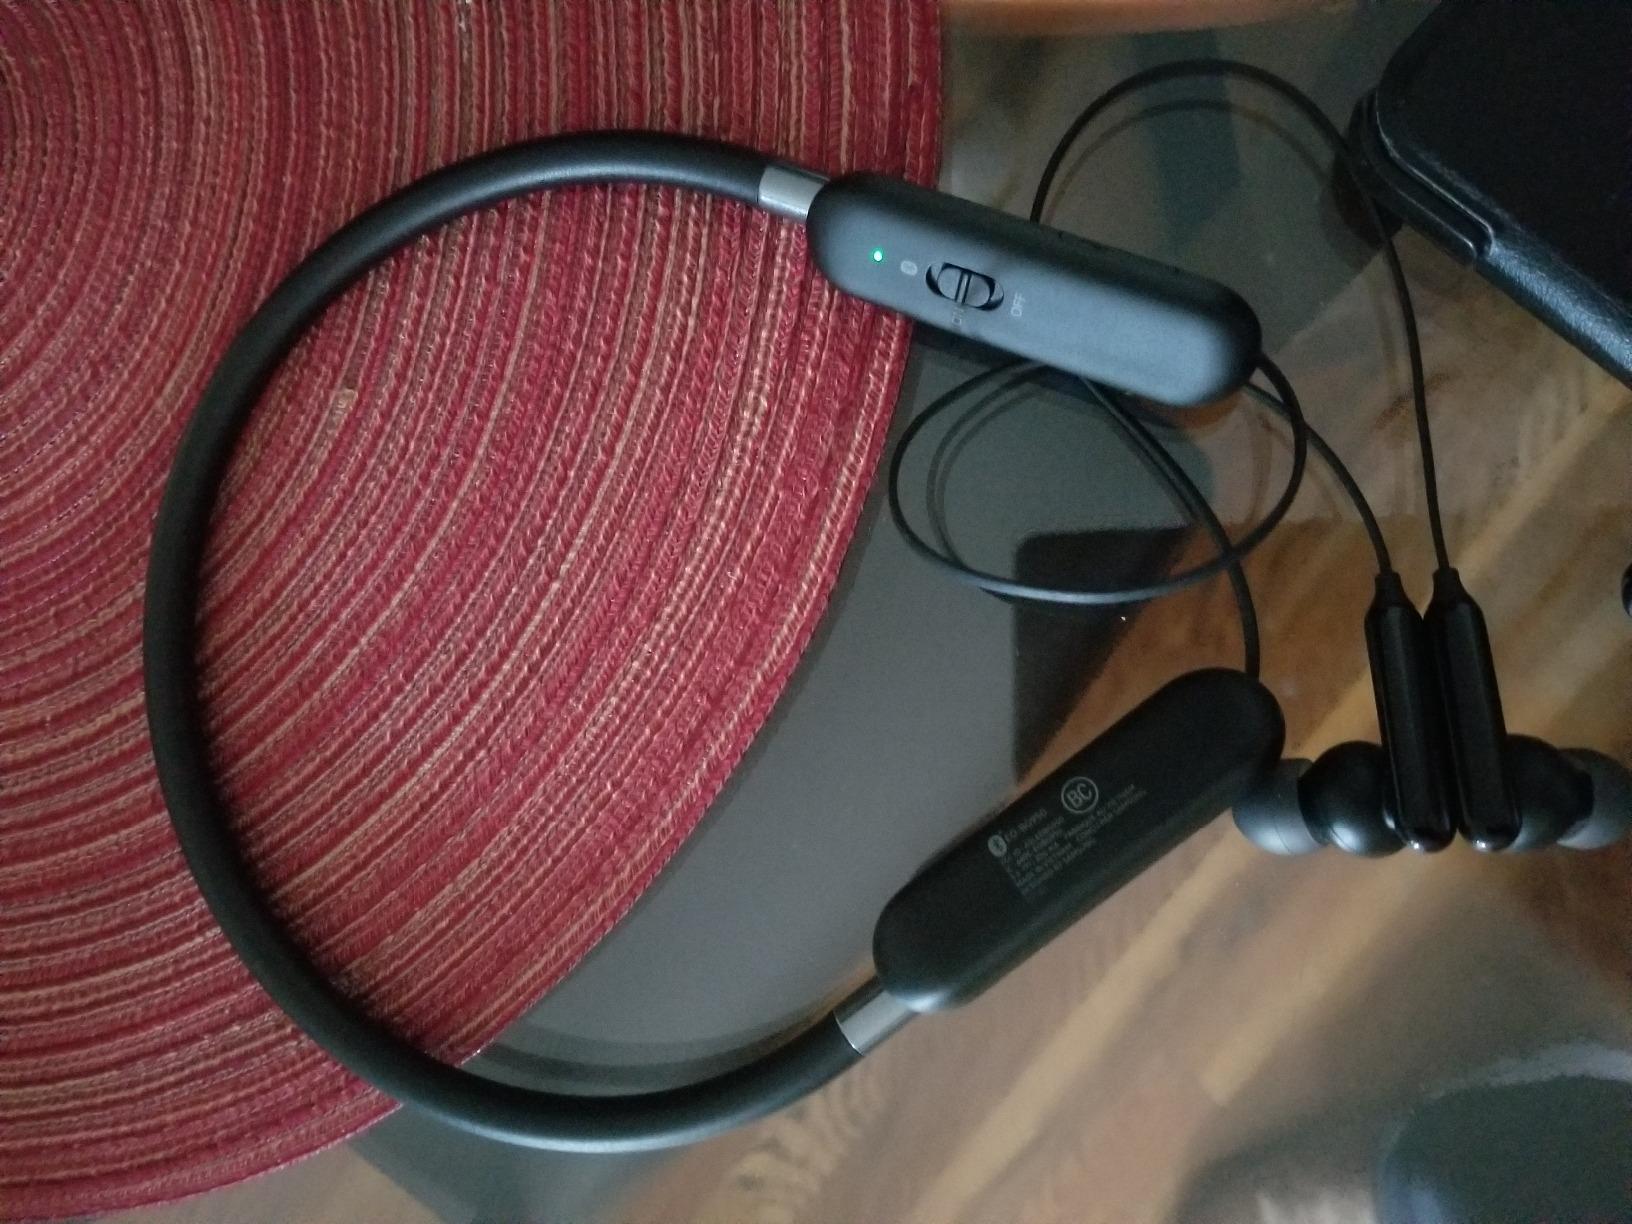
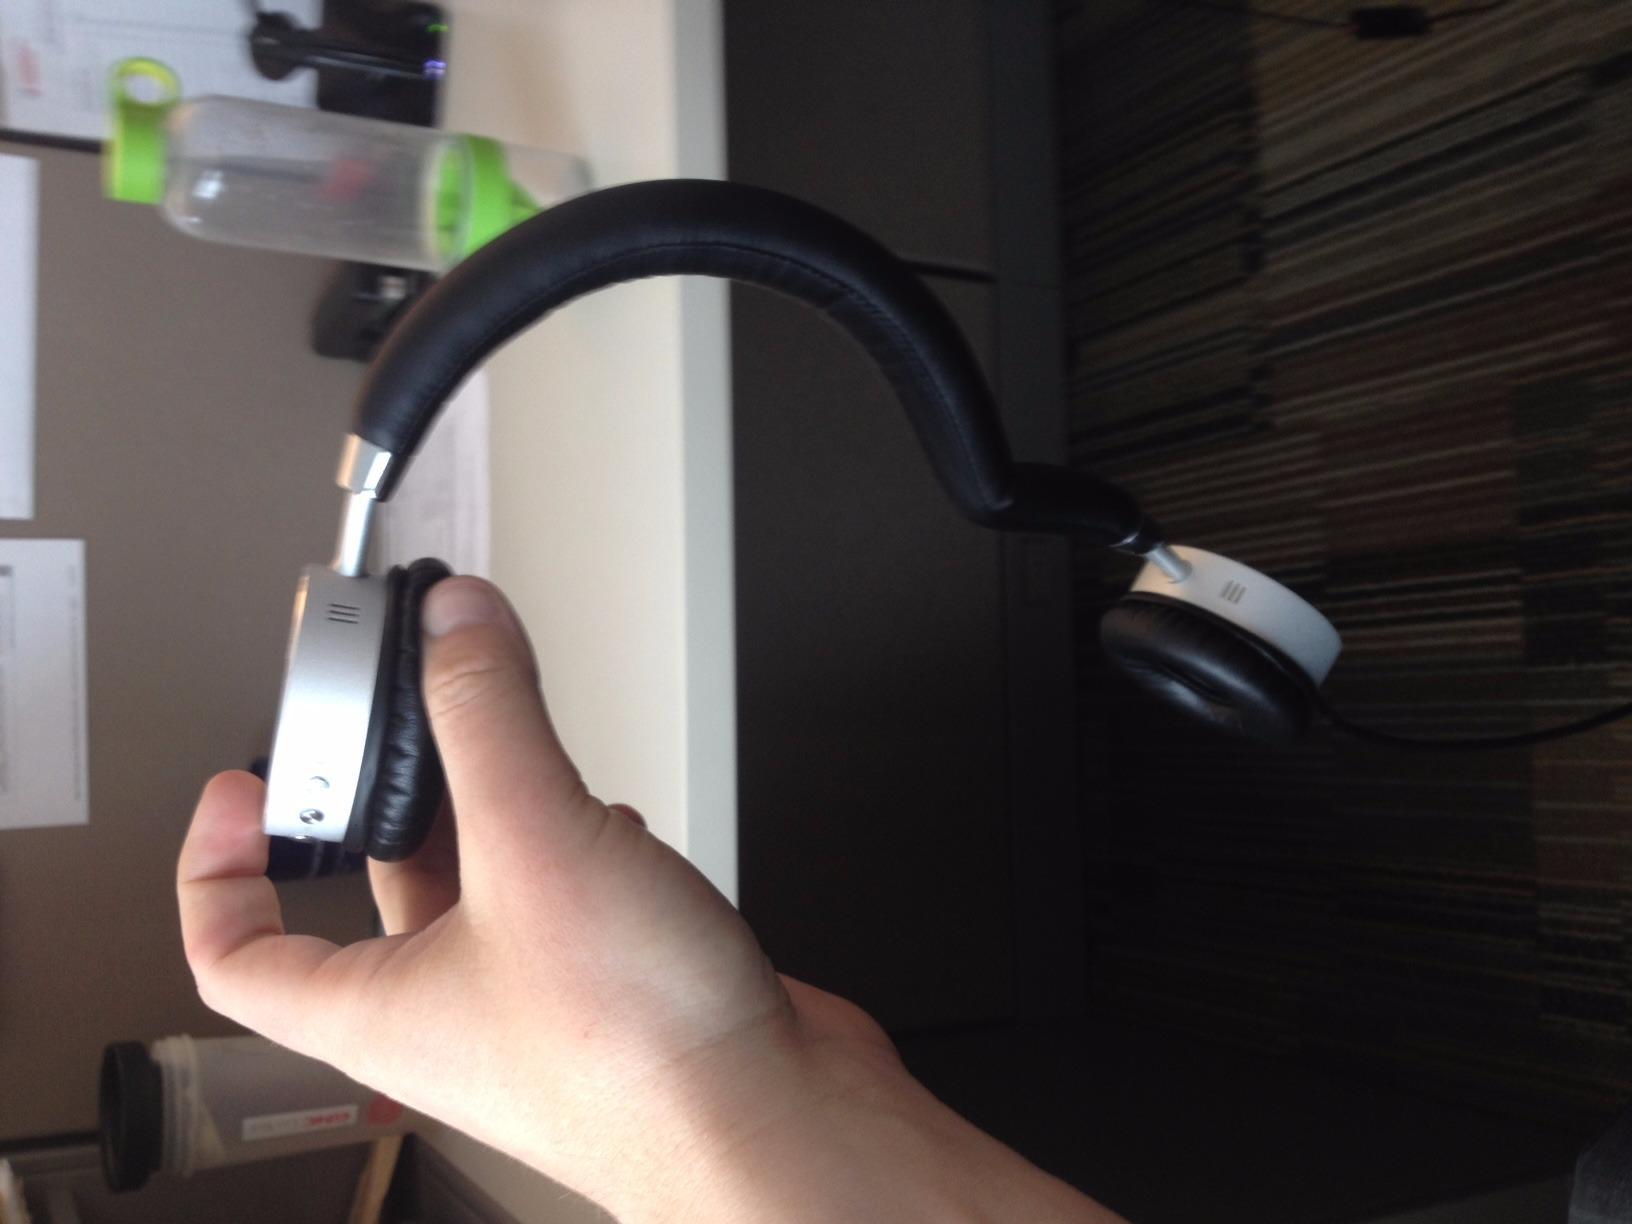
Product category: headphones
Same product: no